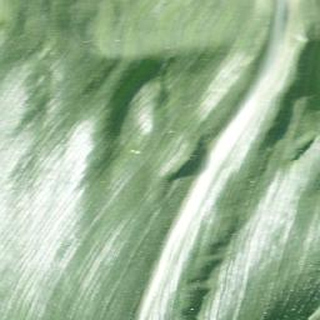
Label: healthy_corn